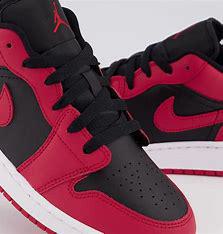
Brand: Jordan
Model: 1